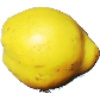
Label: Quince 1